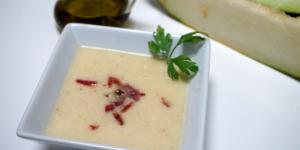
salmorejo de melon